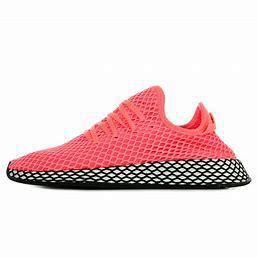
Brand: Adidas
Model: Deerupt Runner